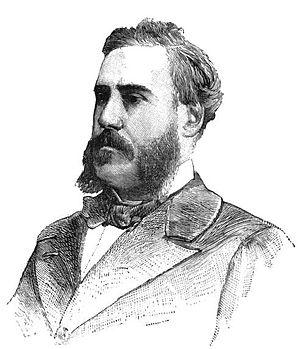
10 octobre : Joseph Arthur de Gobineau est exclu du collège de Lorient pour indiscipline. M. du Couédic, ami de la famille, intervient en vain auprès du principal. Gobineau rentre chez son père et prépare le concours de Saint-Cyr ; il ne le réussit pas.
Louis Arthur Delobeau, né le 2 septembre 1834 à Brest et mort le 22 mai 1912 à Paris, est un homme politique et un juriste français, sénateur-maire de Brest. Il a été fait chevalier de la Légion d’honneur et commandeur de l’ordre de Saint-Stanislas de Russie.
de 1789 à 1800 : Philippe Henwood et Edmond Monange, Brest : un port en révolution, 1789-1799, Ouest-France, 1989 [détail des éditions]